Leionema diosmeum

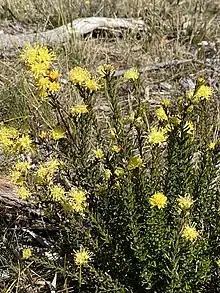
Habit

Leionema diosmeum is a shrub species in the family Rutaceae that is endemic to southern New South Wales, Australia. It has an upright habit, stems with fine soft hairs, variable shaped leaves and yellow flowers from late winter to spring.